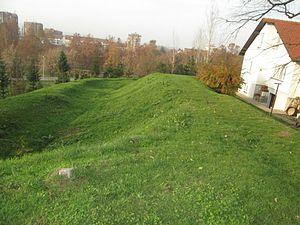
La forteresse de Loznica est située à Loznica, dans le district de Mačva, en Serbie. Elle est inscrite sur la liste des monuments culturels protégés de la République de Serbie.